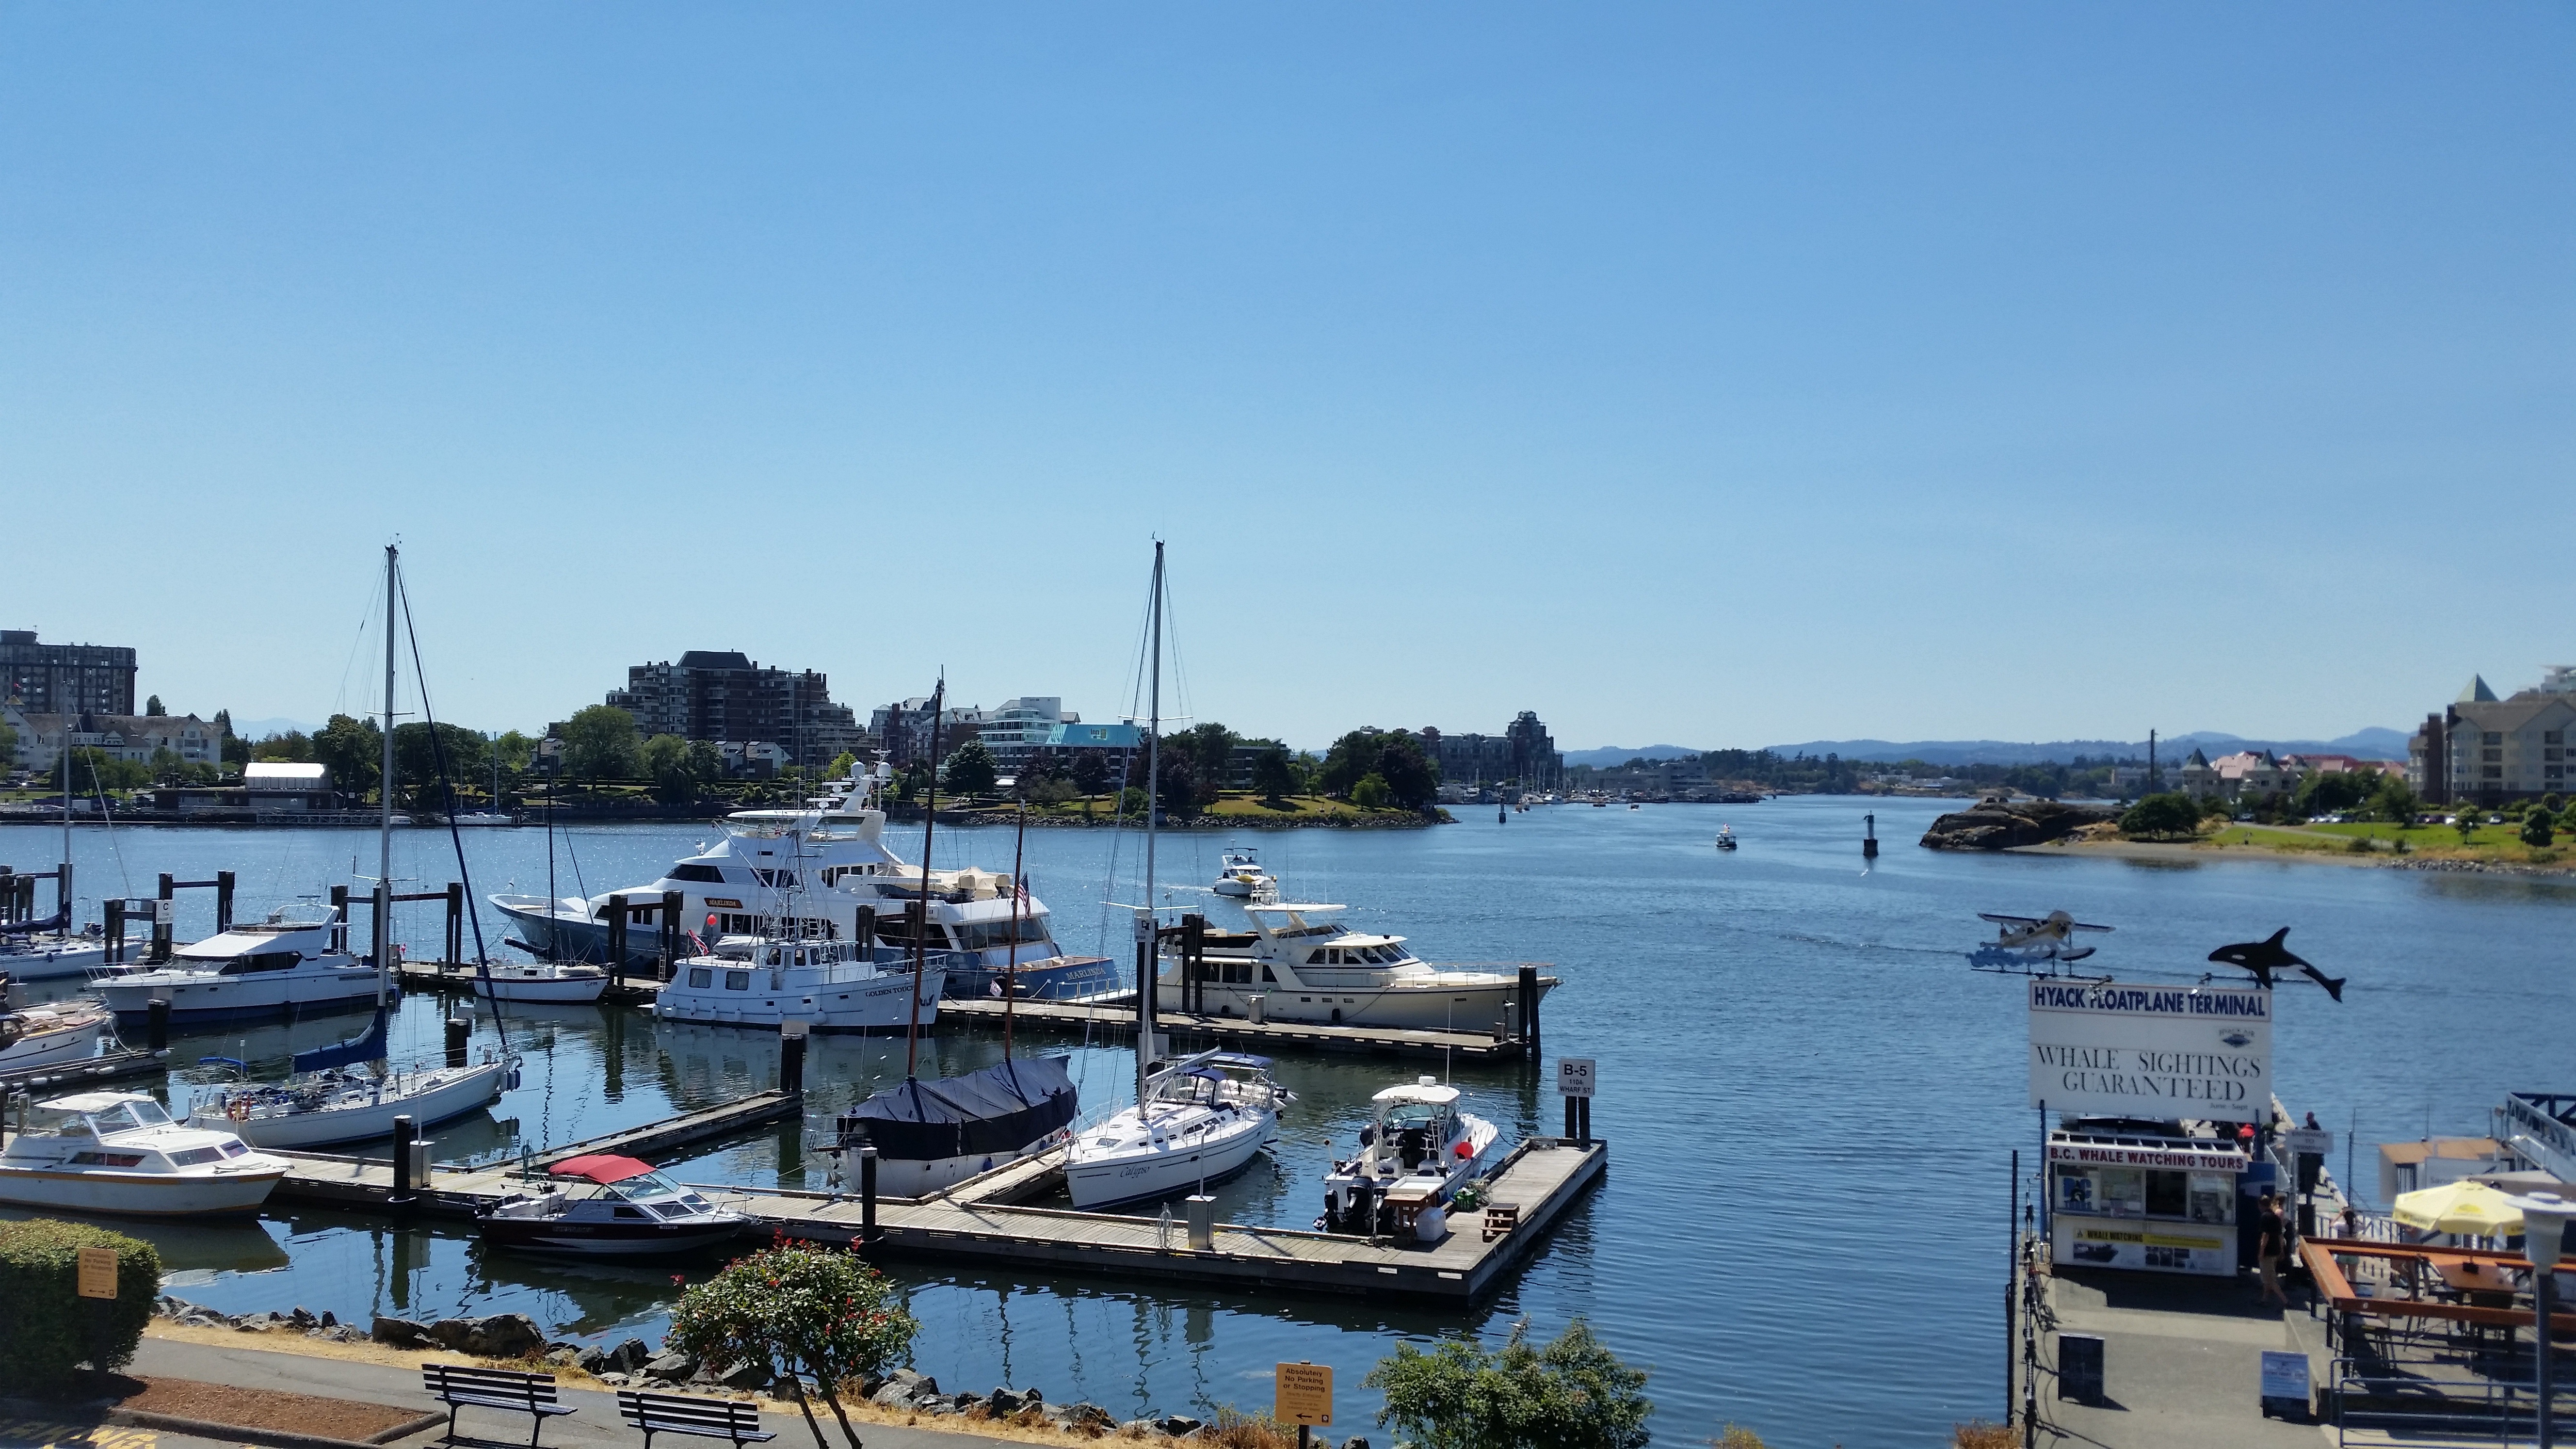
sea, coast, dock, boat, vehicle, yacht, bay, harbor, marina, port, waterway, boating, canada, days, victoria, only